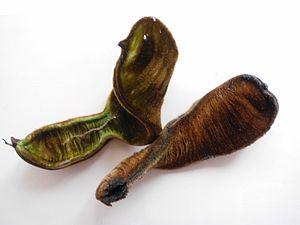
Inga est un genre de plantes dicotylédones de la famille des Fabaceae, sous-famille des Mimosoideae, originaire des régions tropicales du continent américain, qui contient près de 400 espèces. Ce sont des arbres dont les fruits sont des gousses, parfois à pulpe comestible.